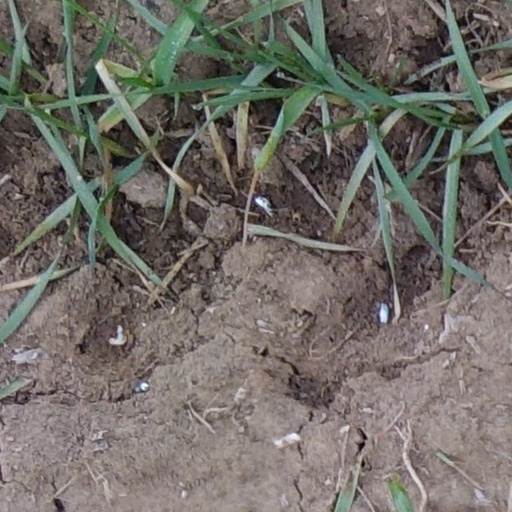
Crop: wheat